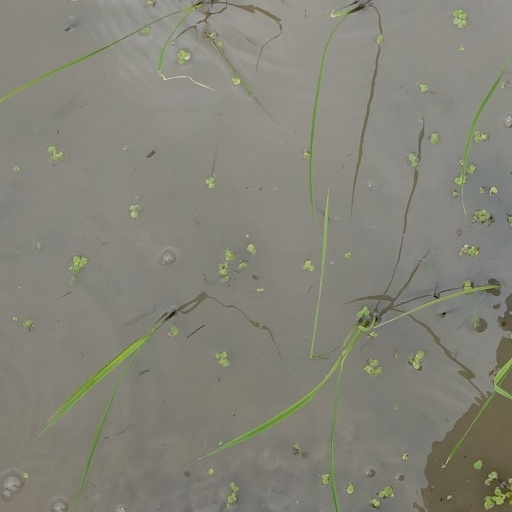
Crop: rice